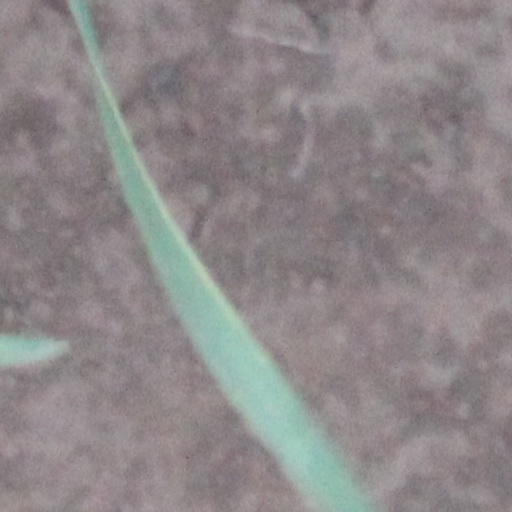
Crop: wheat